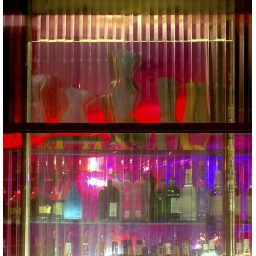
View of a bar from the sidewalk in dowtown San Antonio. -San Antonio, Texas